Sunday Uti

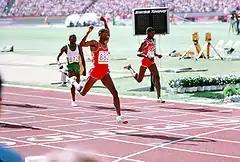
Uti (672) during the 400m final at the 1984 Olympics

Sunday Uti (born 23 October 1962) is a former Nigerian sprinter who won an Olympic bronze medal in 4 x 400 metres relay in Los Angeles 1984. He finished sixth in the final of the individual 400 metres contest.